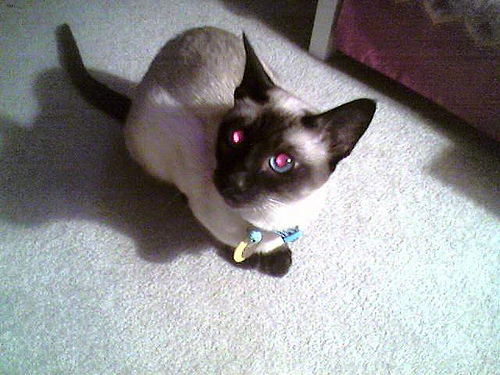
Animal: cat
Breed: siamese